Madin-Darby canine kidney cells

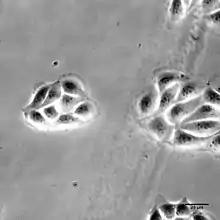
Typical colonies formed by Madin-Darby canine kidney cells when cultured in typical 2D format on plastic. Cells grow as tight colonies thanks to their cell-cell junctions, a hallmark of cells of epithelial origin.

Madin-Darby canine kidney (MDCK) cells are a model mammalian cell line used in biomedical research. MDCK cells are used for a wide variety of cell biology studies including cell polarity, cell-cell adhesions (termed adherens junctions), collective cell motility, toxicity studies, as well as responses to growth factors. It is one of few cell culture models that is suited for 3D cell culture and multicellular rearrangements known as branching morphogenesis.